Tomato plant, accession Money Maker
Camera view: tilt-top (135 deg); turntable rotation: 150 degrees
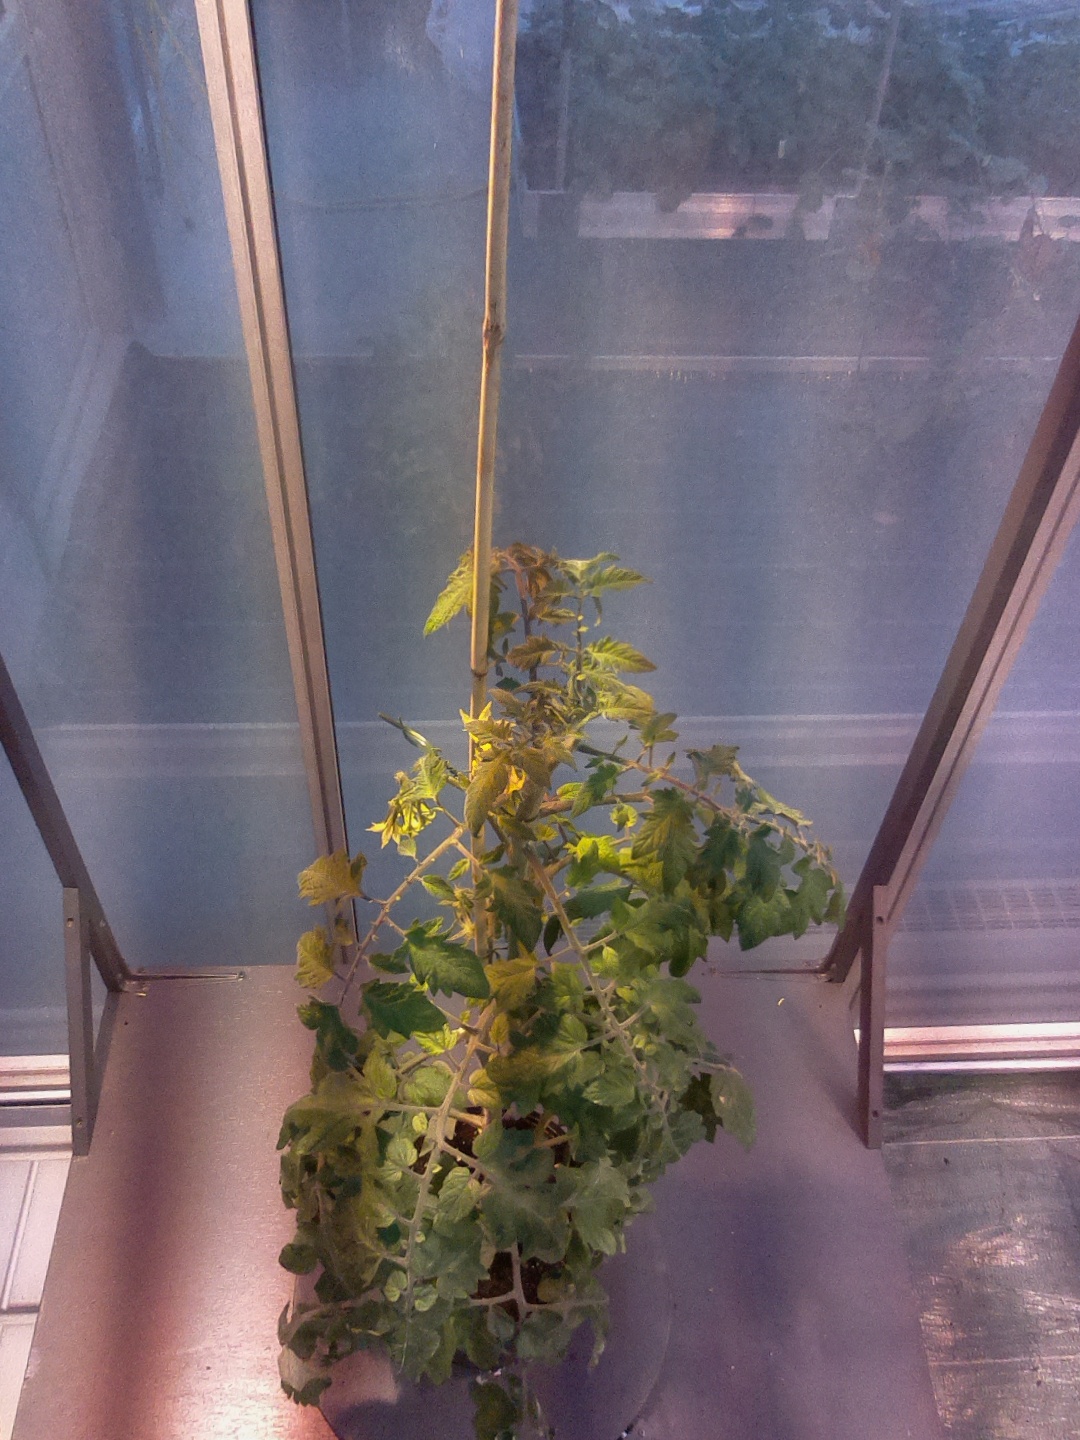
BBCH growth stage 70: Fruits at the main stem or branches visibles